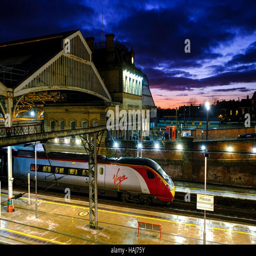
virgin train on the line